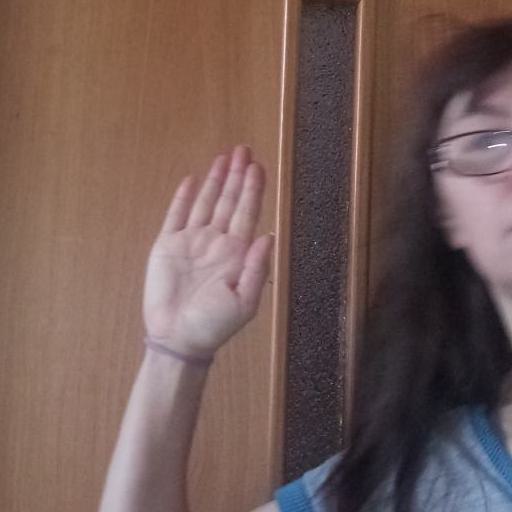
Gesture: stop